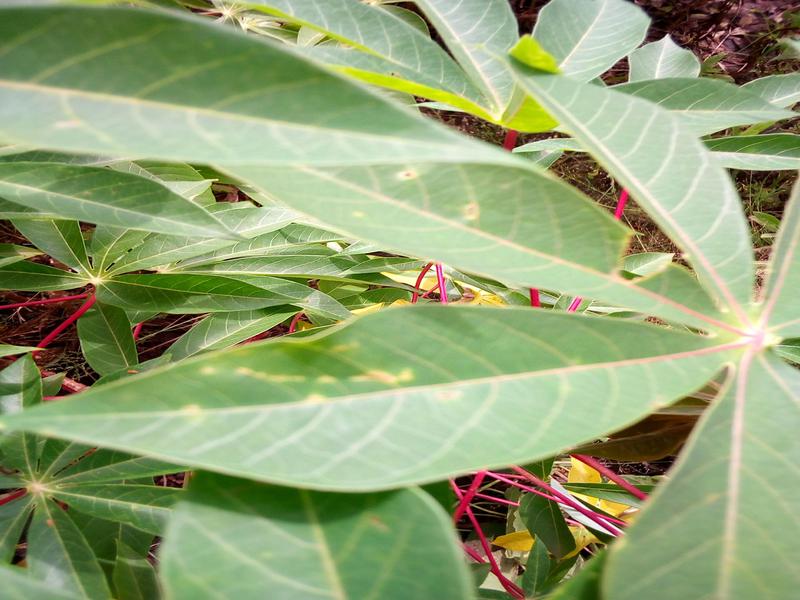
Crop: cassava
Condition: healthy